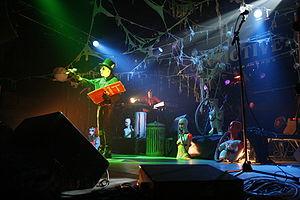
Alien Sex Fiend [ˈeɪliən sɛks fiːnd] est un groupe de rock gothique britannique, originaire de Londres, en Angleterre. Il est composé du couple marié de Nik Fiend et Mrs Fiend. Fiend signifie « démon, monstre, maniaque » en anglais.